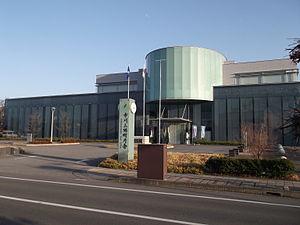
Ichikawamisato est un bourg du district de Nishiyatsushiro, dans la préfecture de Yamanashi au Japon.